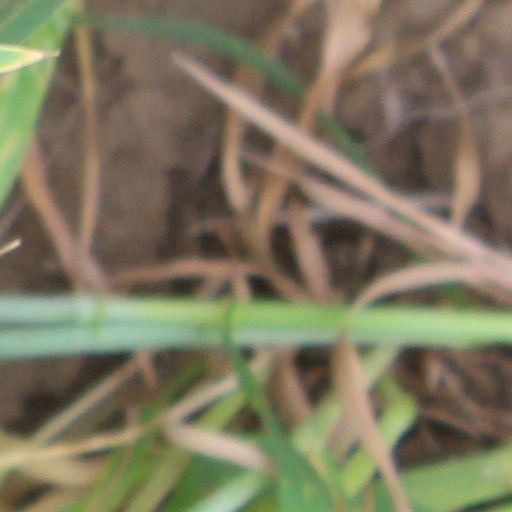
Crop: wheat